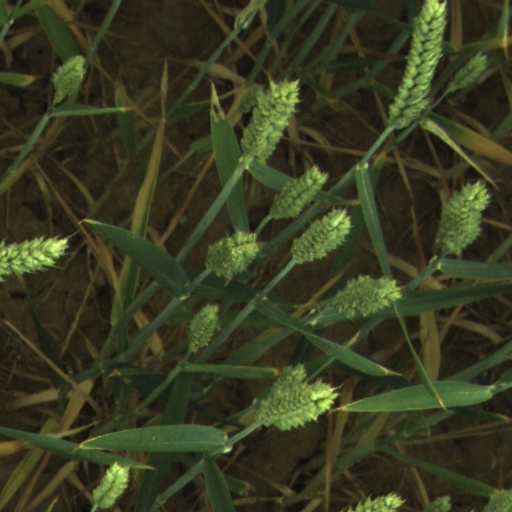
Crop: wheat